Parsley

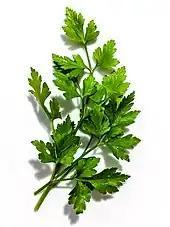
A parsley stem

The word "parsley" is a merger of Old English" " (which is identical to the contemporary German word for parsley: ) and the Old French "". Both of these names are derived from Medieval Latin , from Latin , which is the latinization of the Greek , from and . Mycenaean Greek se-ri-no, in Linear B, is the earliest attested form of the word "selinon".